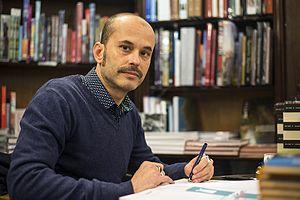
L'auteur de bande dessinée Hervé Tanquerelle en dédicace à Nantes en janvier 2017.
Hervé Tanquerelle, né le 9 août 1972 à Nantes, est un dessinateur de bandes dessinées.